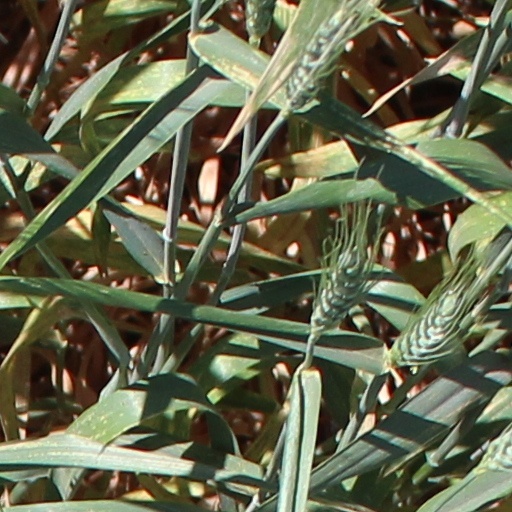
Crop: wheat